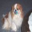
Label: dog